W (New York City Subway service)

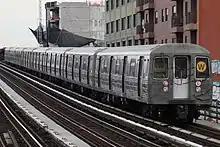
A W train of R68s leaving 39th Avenue

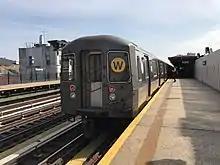
A W train of R68As leaving Broadway

The W was originally devised as an extra Broadway service designation. This service was essentially a variant of the route, which in the 1970s and 1980s made express stops on the Broadway Line between Forest Hills–71st Avenue in Queens and Coney Island–Stillwell Avenue in Brooklyn. At the time, some N trains (until 1976 designated as EE) were designated with a diamond N bullet as early as 1982 on trains, but beginning in 1979 on maps; these trains made all stops on the Broadway Line, and traveled only between 71st Avenue and Whitehall Street. It appeared as a diamond bullet on rollsign blinds ordered for the then-new R68, R68A and R110B subway cars which entered service between 1986 and 1993, as well as on replacement rollsign curtains ordered for the R30 through R46 B Division subway cars overhauled between 1985 and 1992.